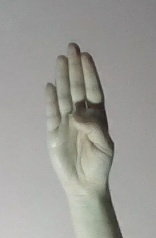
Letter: kaaf